Native American recognition in the United States

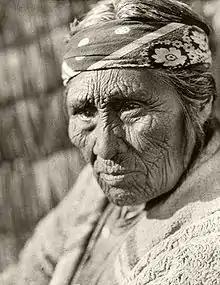
Klamath woman elder by Edward S. Curtis, 1924

Native American identity is determined by the tribal nation the individual belongs to, or seeks to belong to. While it is common for non-Natives to consider it a racial or ethnic identity, it is considered by Native Americans in the United States to be a political identity, based in citizenship and immediate family relationships. As culture can vary widely between the 574 extant federally recognized tribes in the United States, the idea of a single unified "Native American" racial identity is a European construct that does not have an equivalent in tribal thought. While some groups and individuals seek to self-identify as Native American, self-identification on its own is not recognized by legitimate tribes.